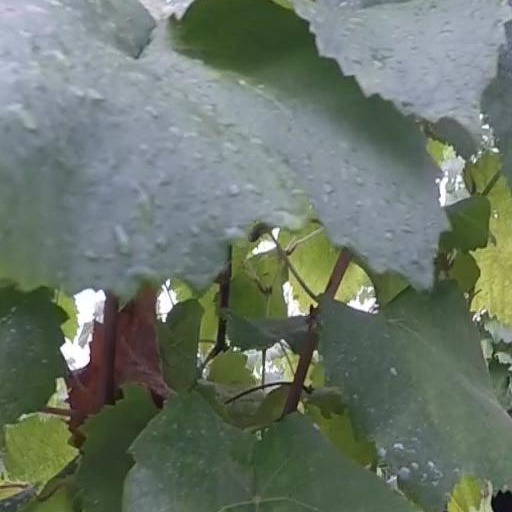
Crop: grape